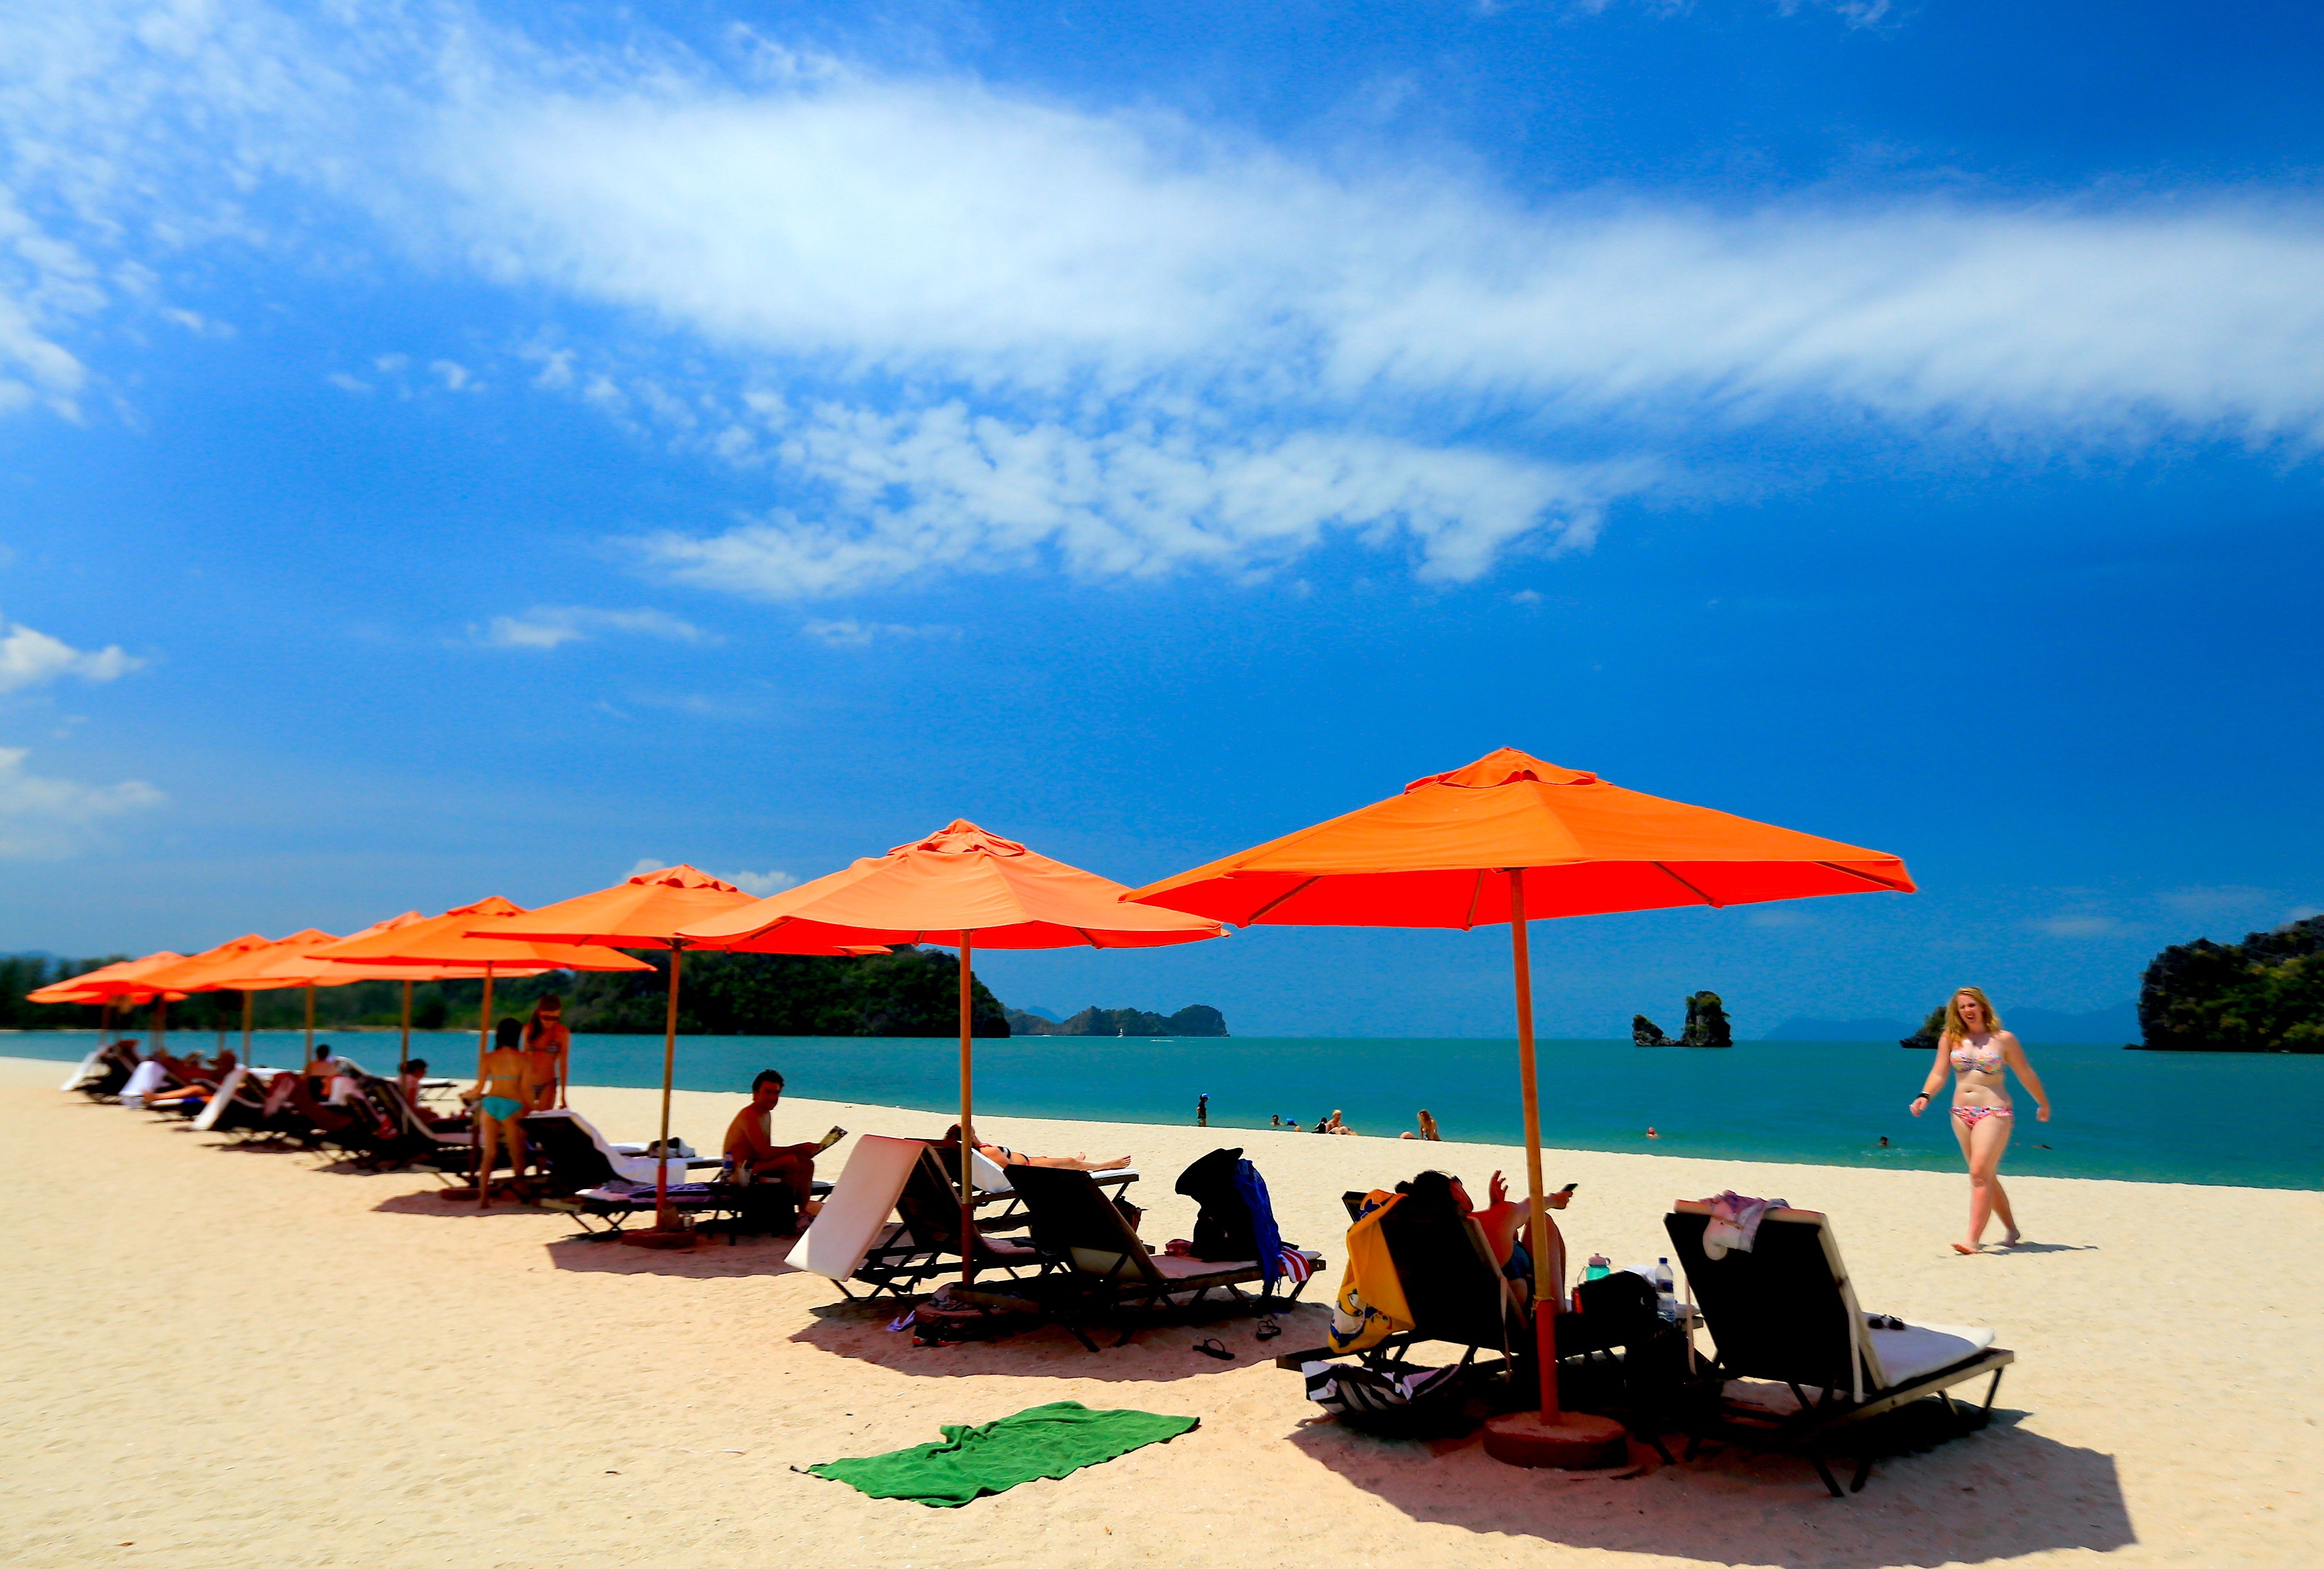
beach, sea, coast, ocean, vacation, bay, island, leisure, body of water, hotel, caribbean, malaysia, langkawi